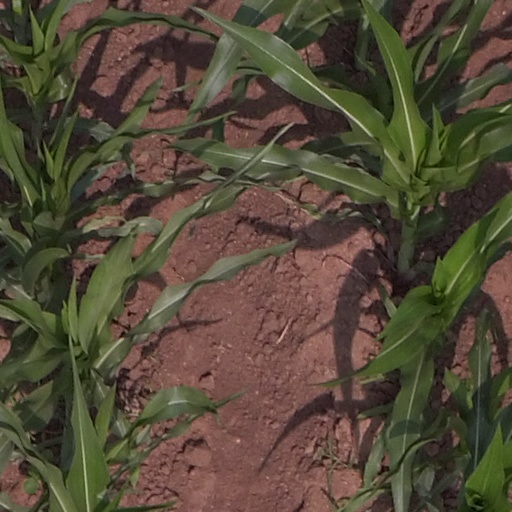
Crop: maize; corn